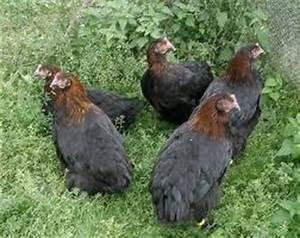
chicken